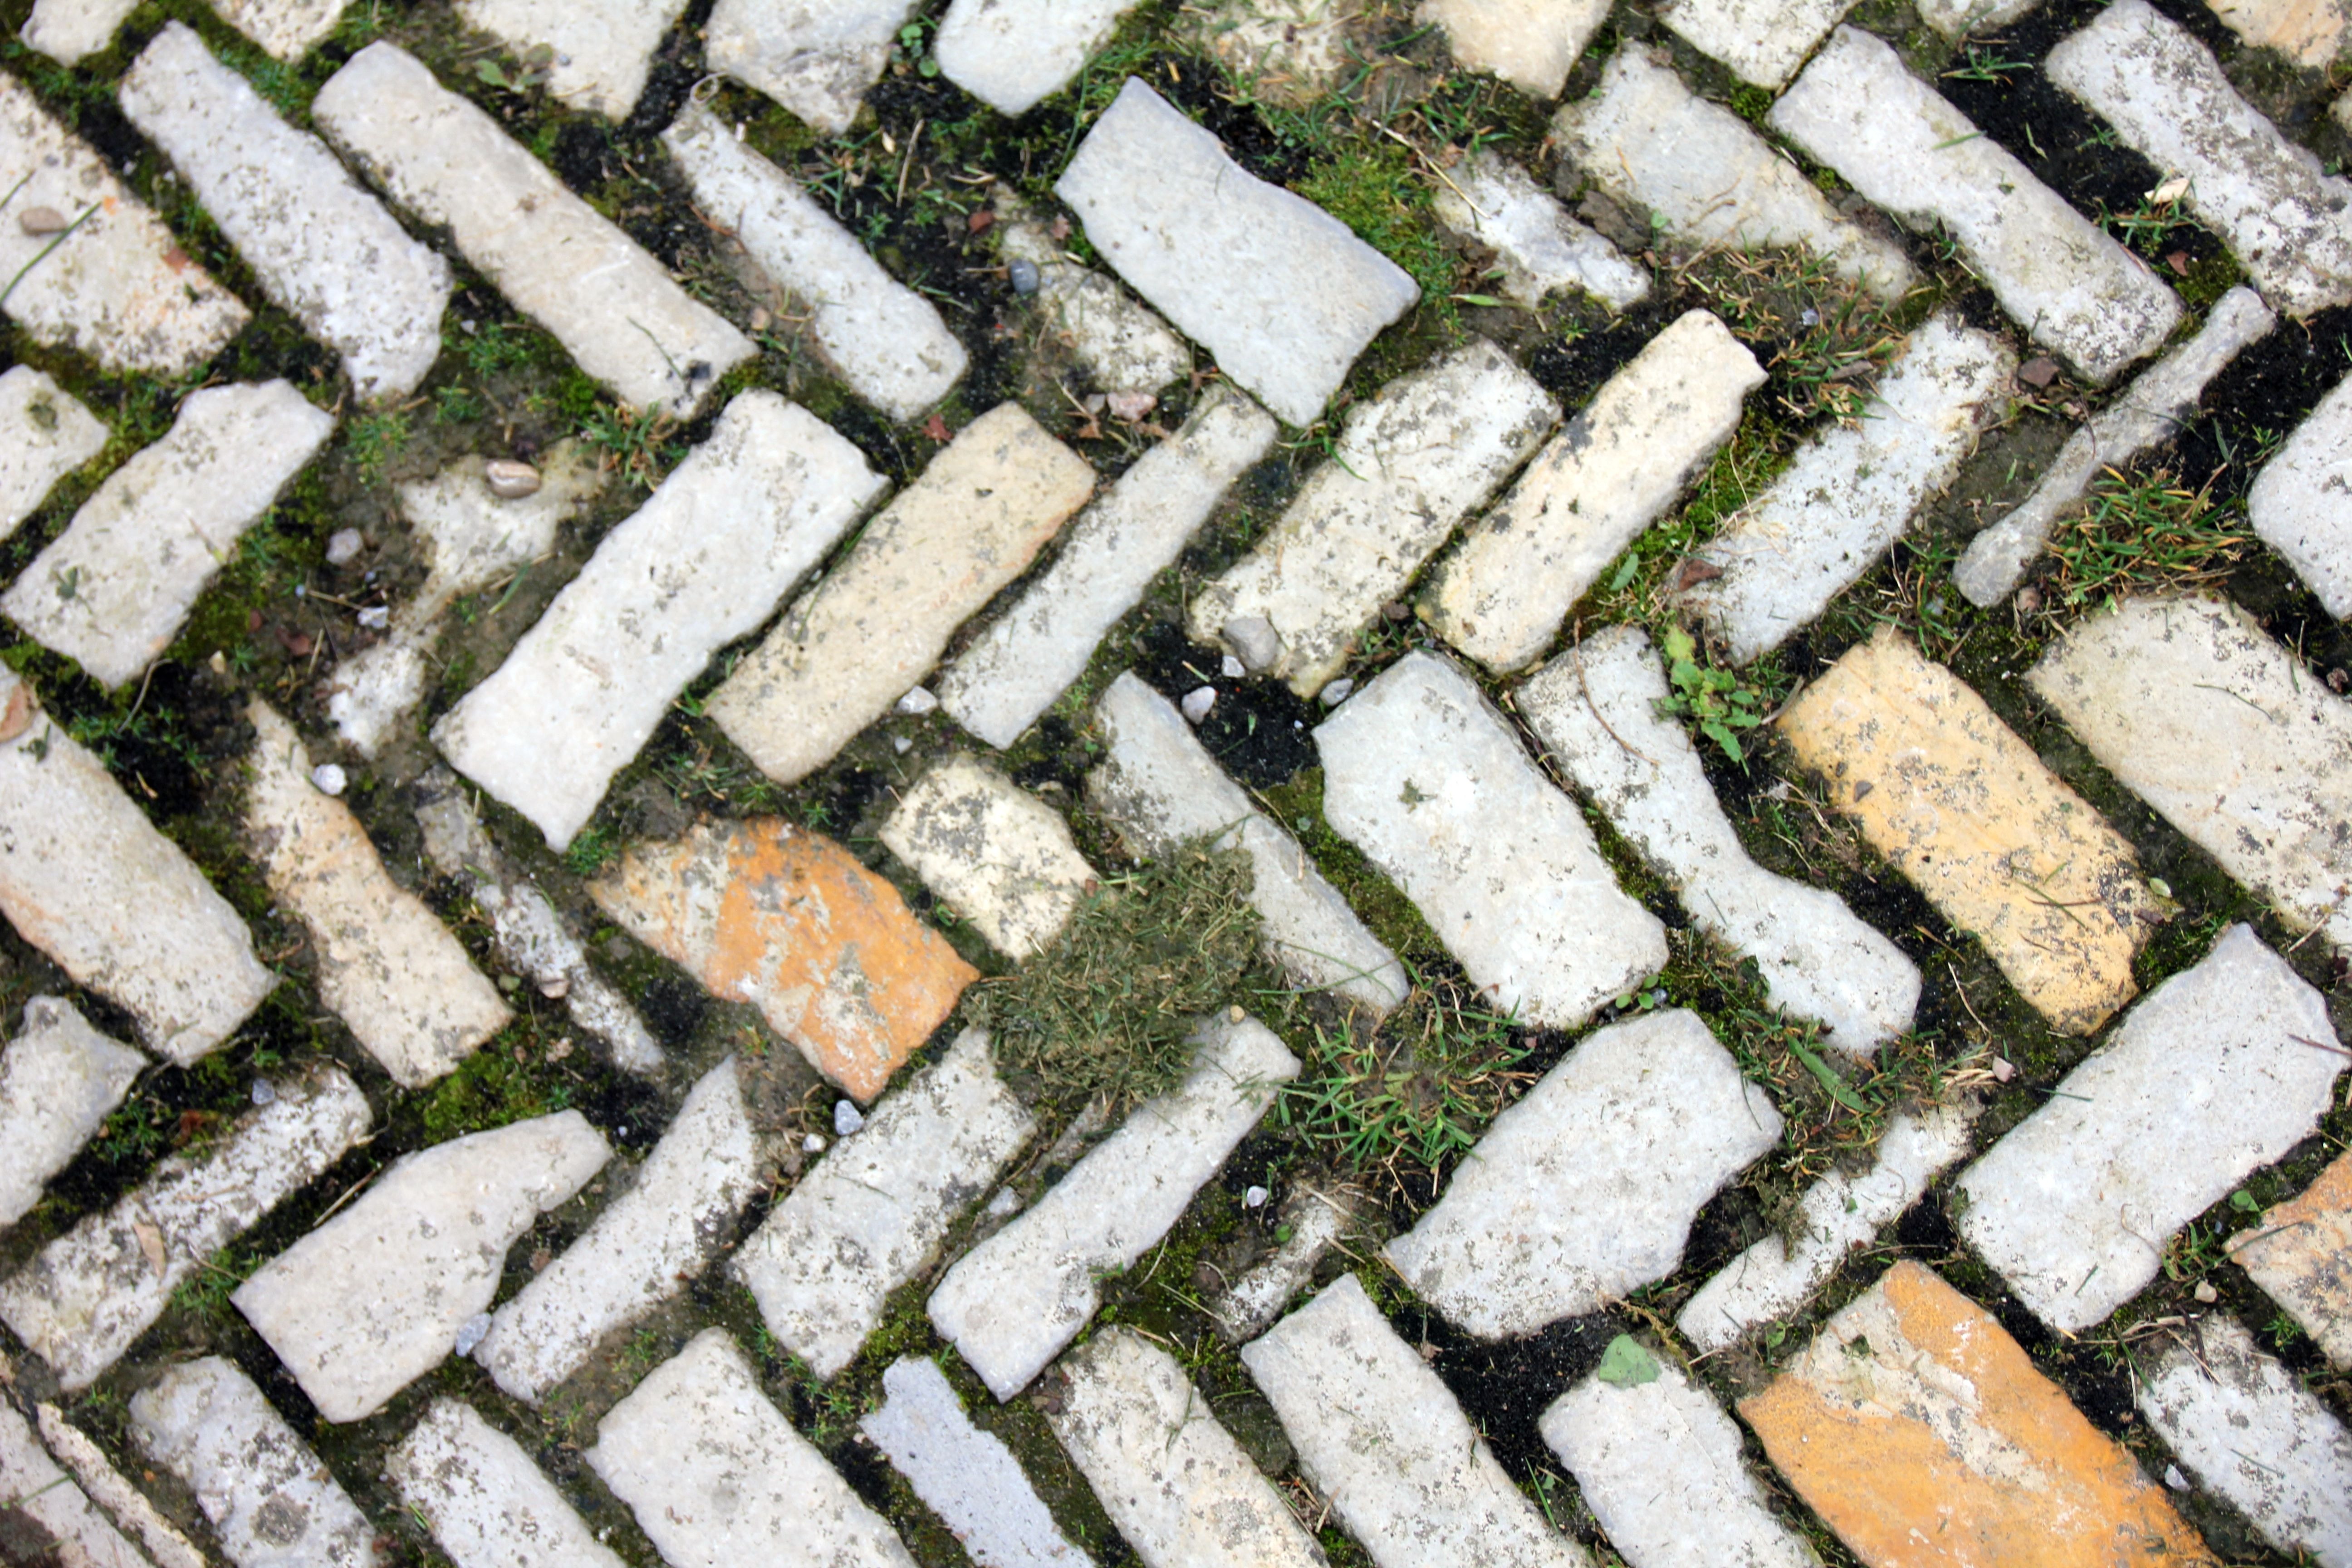
grass, plant, lawn, cobblestone, wall, asphalt, green, soil, stone wall, brick, patch, stones, away, flooring, road surface, outdoor structure